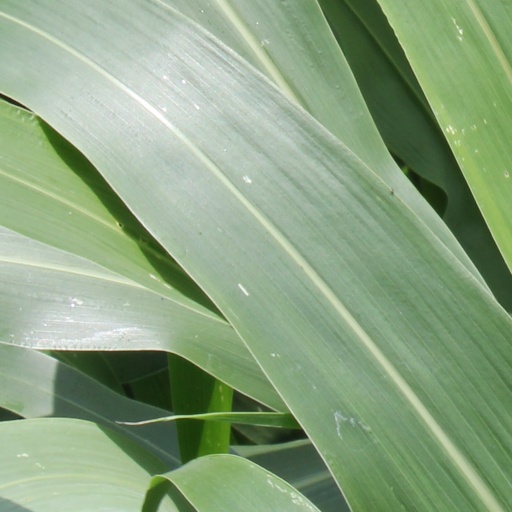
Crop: sorghum